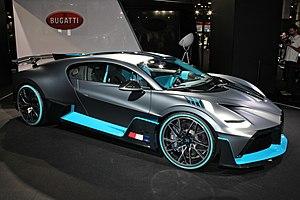
Bugatti Automobiles est un constructeur automobile français appartenant au groupe allemand Volkswagen AG depuis son rachat en 1998. Fondée en 1909 par le constructeur franco-italien Ettore Bugatti, l’entreprise française est longtemps considérée comme pionnière dans le domaine de l’automobile et produit de luxueuses sportives de prestige marquées par l’adage cher à Ettore : « Rien n’est trop beau, rien n’est trop cher ».
La Chiron est une supercar du constructeur automobile français Bugatti, descendante annoncée de la Bugatti Veyron 16.4. Elle tient son nom du pilote automobile monégasque Louis Chiron. Elle est préfigurée par le concept-car Bugatti Vision Gran Turismo et inspirée par la Bugatti Type 57.
L'édition 2018 du Mondial de l'automobile de Paris est un salon international de l'automobile, qui se tient du 4 au 14 octobre 2018 au Parc des expositions de la porte de Versailles, à Paris en France, avec pour thème « Les plus belles routes du Monde ». Il intègre cette année le Mondial Paris Motor Show avec le Mondial de la Moto, et deviendra en 2020 le Paris Motion Festival.